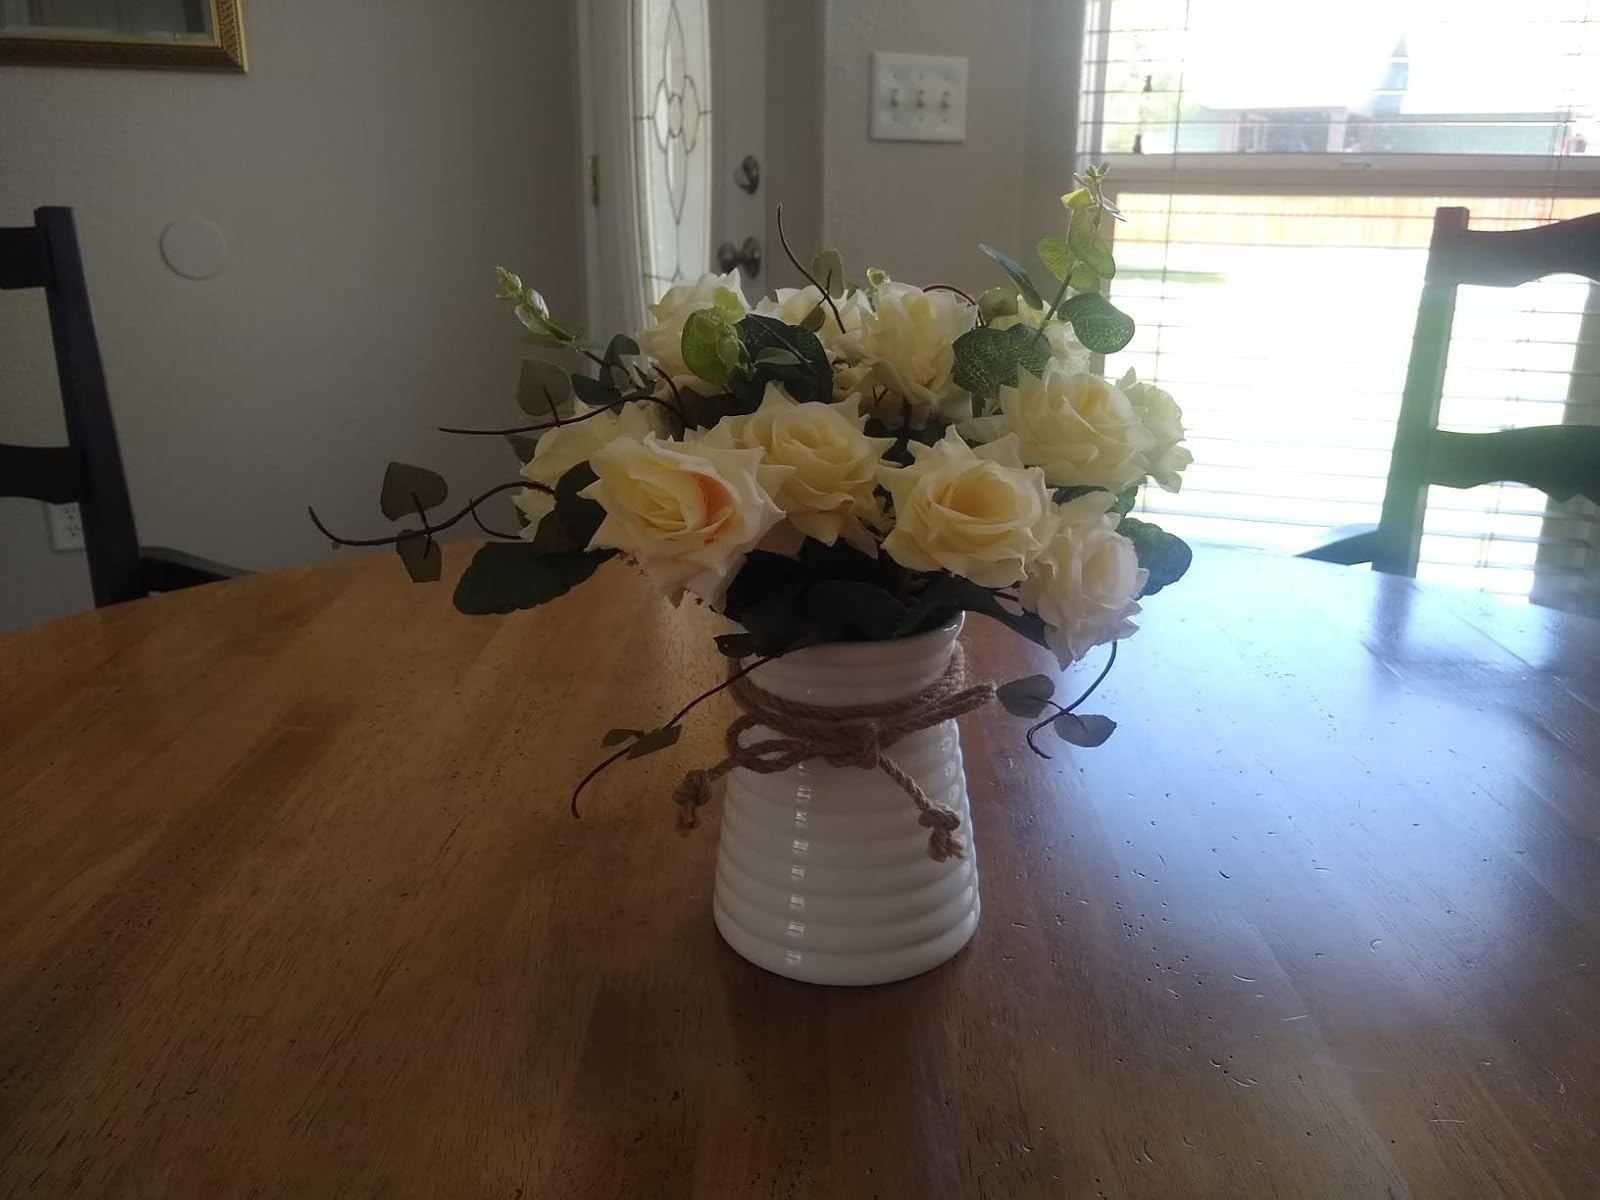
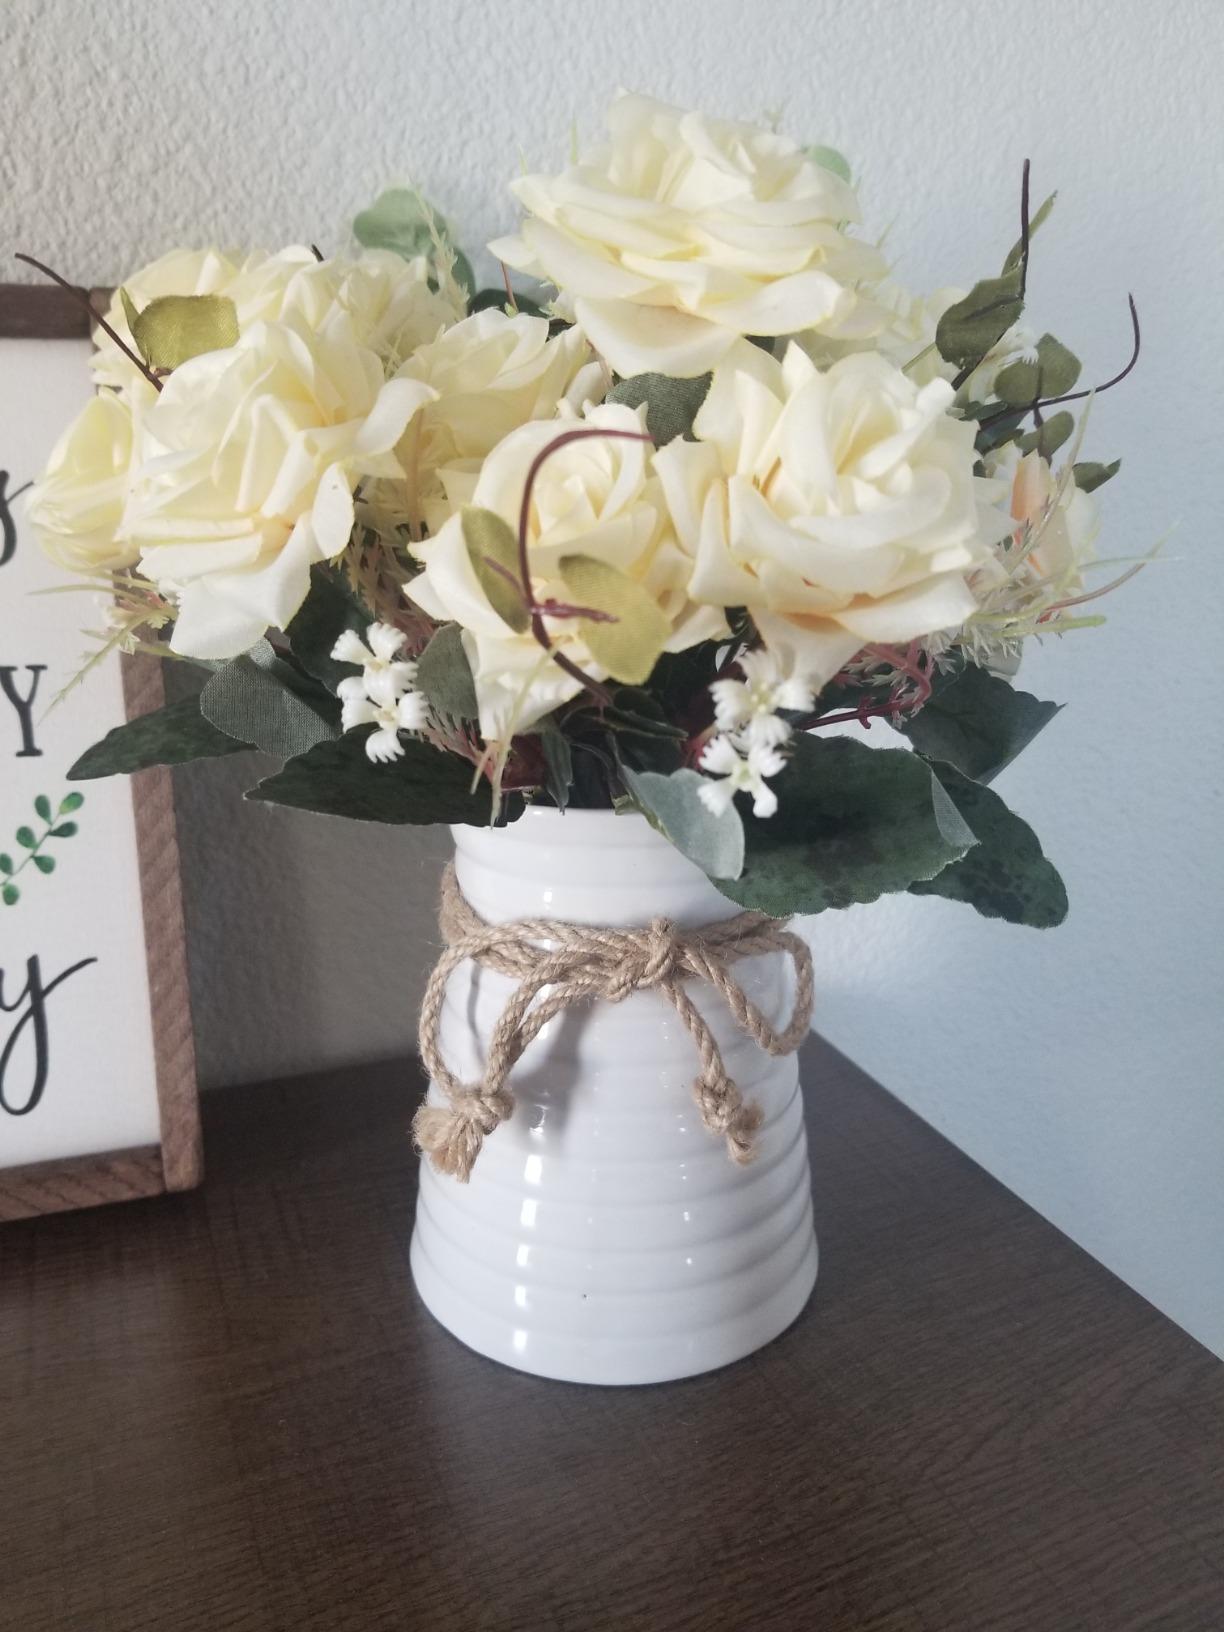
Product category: vase
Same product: yes